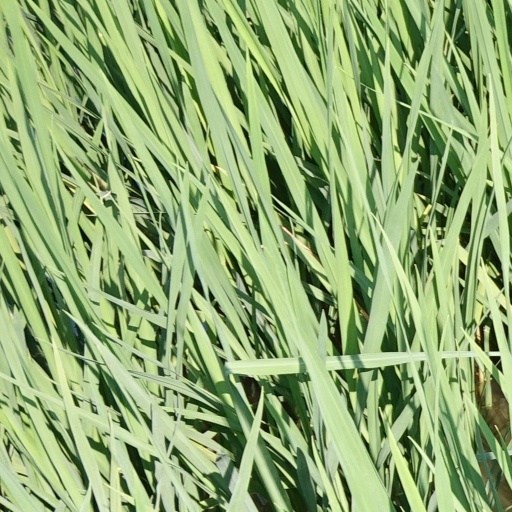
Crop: rice